Lambeth Road

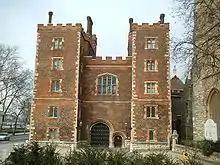
Lambeth Palace's gatehouse on Lambeth Road

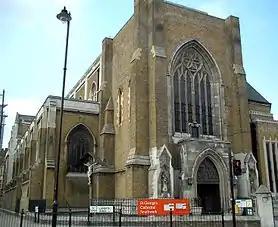
St George's Cathedral main entrance, on the corner of Lambeth Road and St George's Road

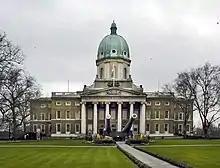
Imperial War Museum on Lambeth Road

Lambeth Palace, the London base of the Archbishop of Canterbury and the Museum of Garden History are to the north, towards the west by the river. St George's Cathedral Southwark is on the north side. Opposite on the south side is the Imperial War Museum, originally the site of the notorious Dog and Duck tavern and later the Bethlem Royal Hospital, the world's oldest psychiatric hospital.